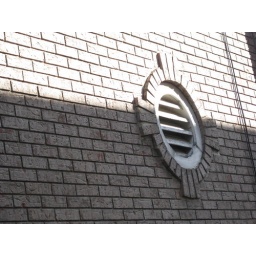
2008-11-10 mon -- Domer wooden vent on brick wall - shot from below - at The Quarter - Jackson MS